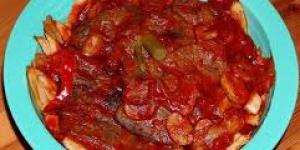
higado con salsa de tomate